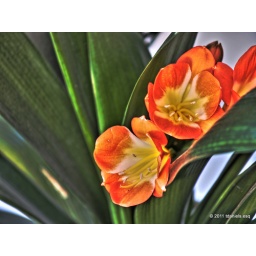
flowers in orange